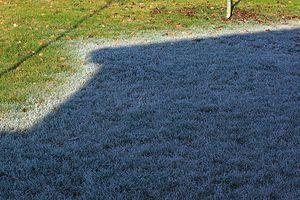
Gelée blanche subsistant à l'ombre et fondant au soleil. Saint-Amant, Charente, France.
La gelée blanche est un dépôt de glace qui provient de la vapeur d'eau contenue dans l'air par passage direct de la phase gazeuse à la phase solide, le plus souvent par rayonnement nocturne, au point de givrage. Elle ne met pas en jeu de surfusion de l'eau, au contraire du givre, terme que l'on emploie indistinctement dans la vie pratique. Il est possible, mais rare, que la gelée blanche soit obtenue par advection ou évaporation. La gelée blanche se présente généralement sous un aspect cristallin, prenant la forme d'aiguilles, de plumes ou d'écailles.